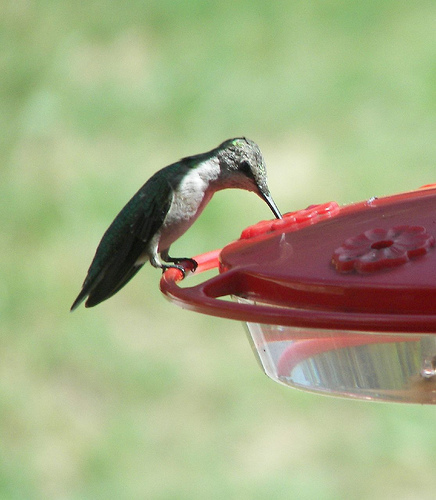
the bird has a long skinny bill that is black as well as curved feet.
bird has green feathers on the wings and head and long thin beak
this skinny bird has a white belly, black back, black featehrs, and a long grey bill.
a tiny bird with black wings and back, white belly, and a gray head.
this is a small white and black bird with a long flat beak.
this bird has feathers that are black and has a long black billa small bird with a black bird and a white blue with a long narrow beak.
this bird has dark green and black secondaries and a white chest.
this bird has wings that are black and has a white belly
this bird is gray in color, and has a skinny black beak.
Species: Ruby Throated Hummingbird